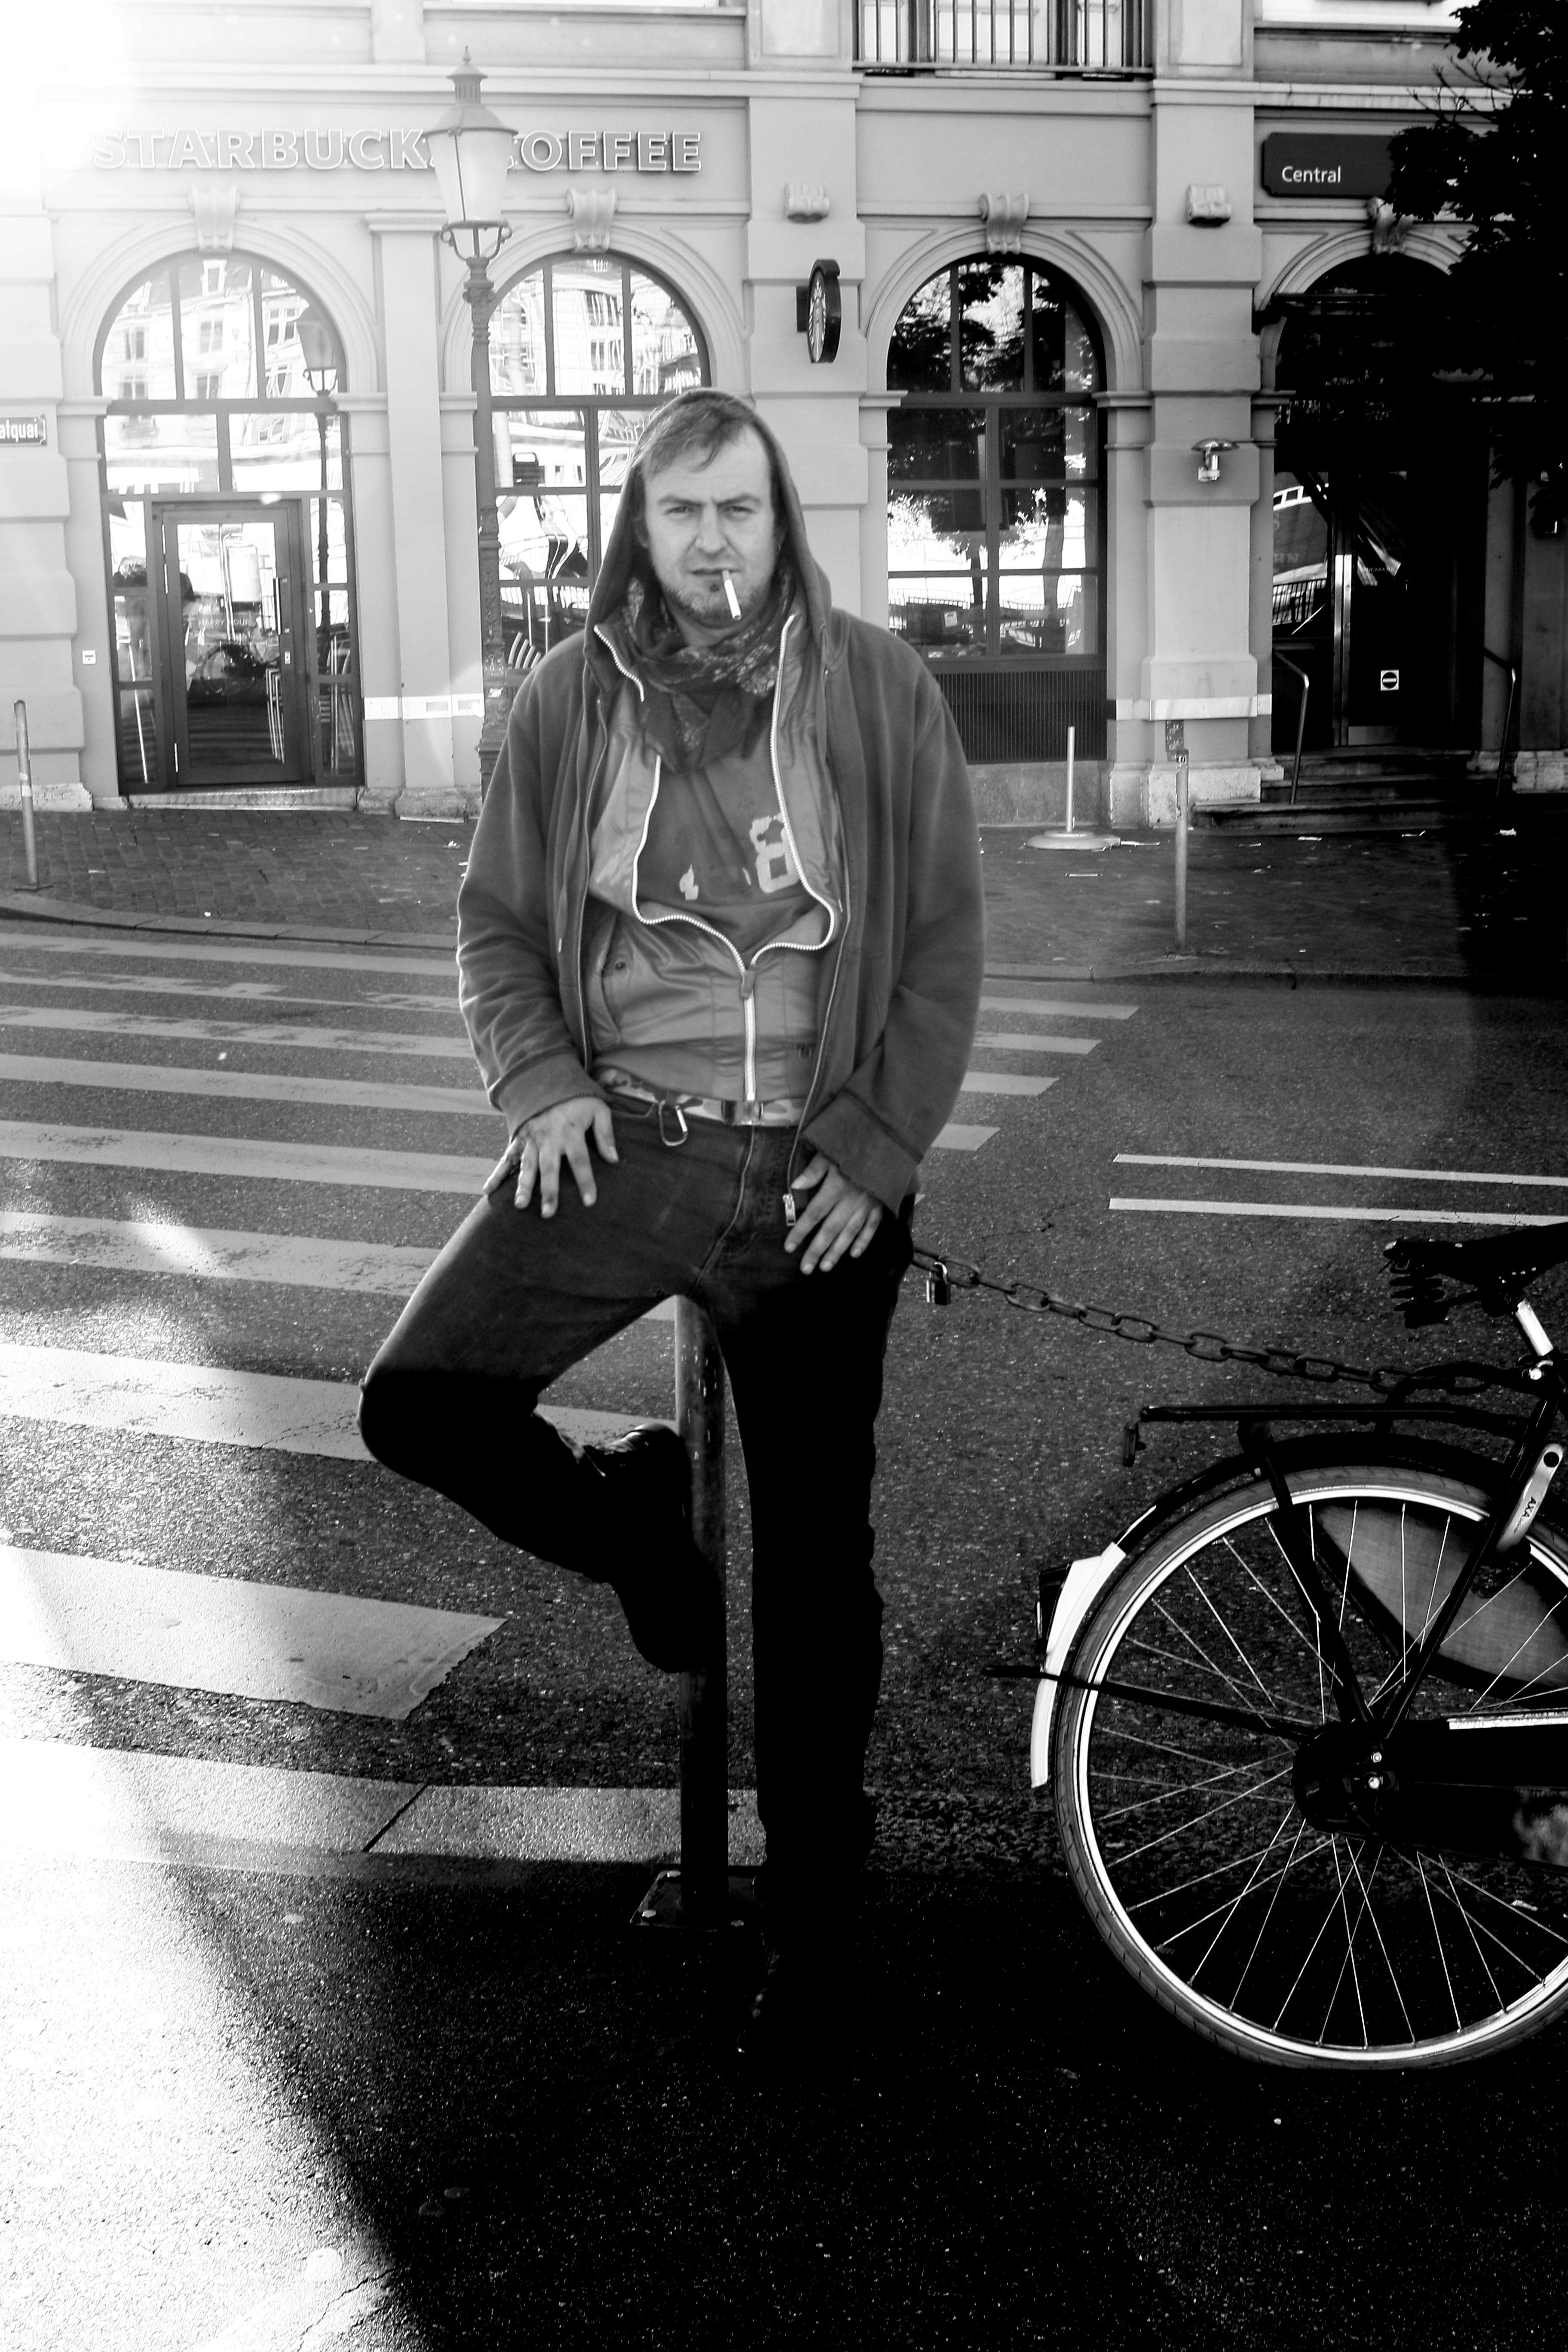
black and white, road, white, street, photography, morning, underground, vehicle, sitting, black, monochrome, bw, blackandwhite, blackwhite, sunday, punk, infrastructure, swiss, photograph, snapshot, suisse, schweiz, sw, schwarzweiss, zurich, independent, scene, schwarzweis, schwarzweissfotografie, schwarzweisfotografie, morgen, morgens, indie, sundaymorning, outcast, subculture, sonntagmorgen, subkultur, photo shoot, monochrome photography, film noir, human positions